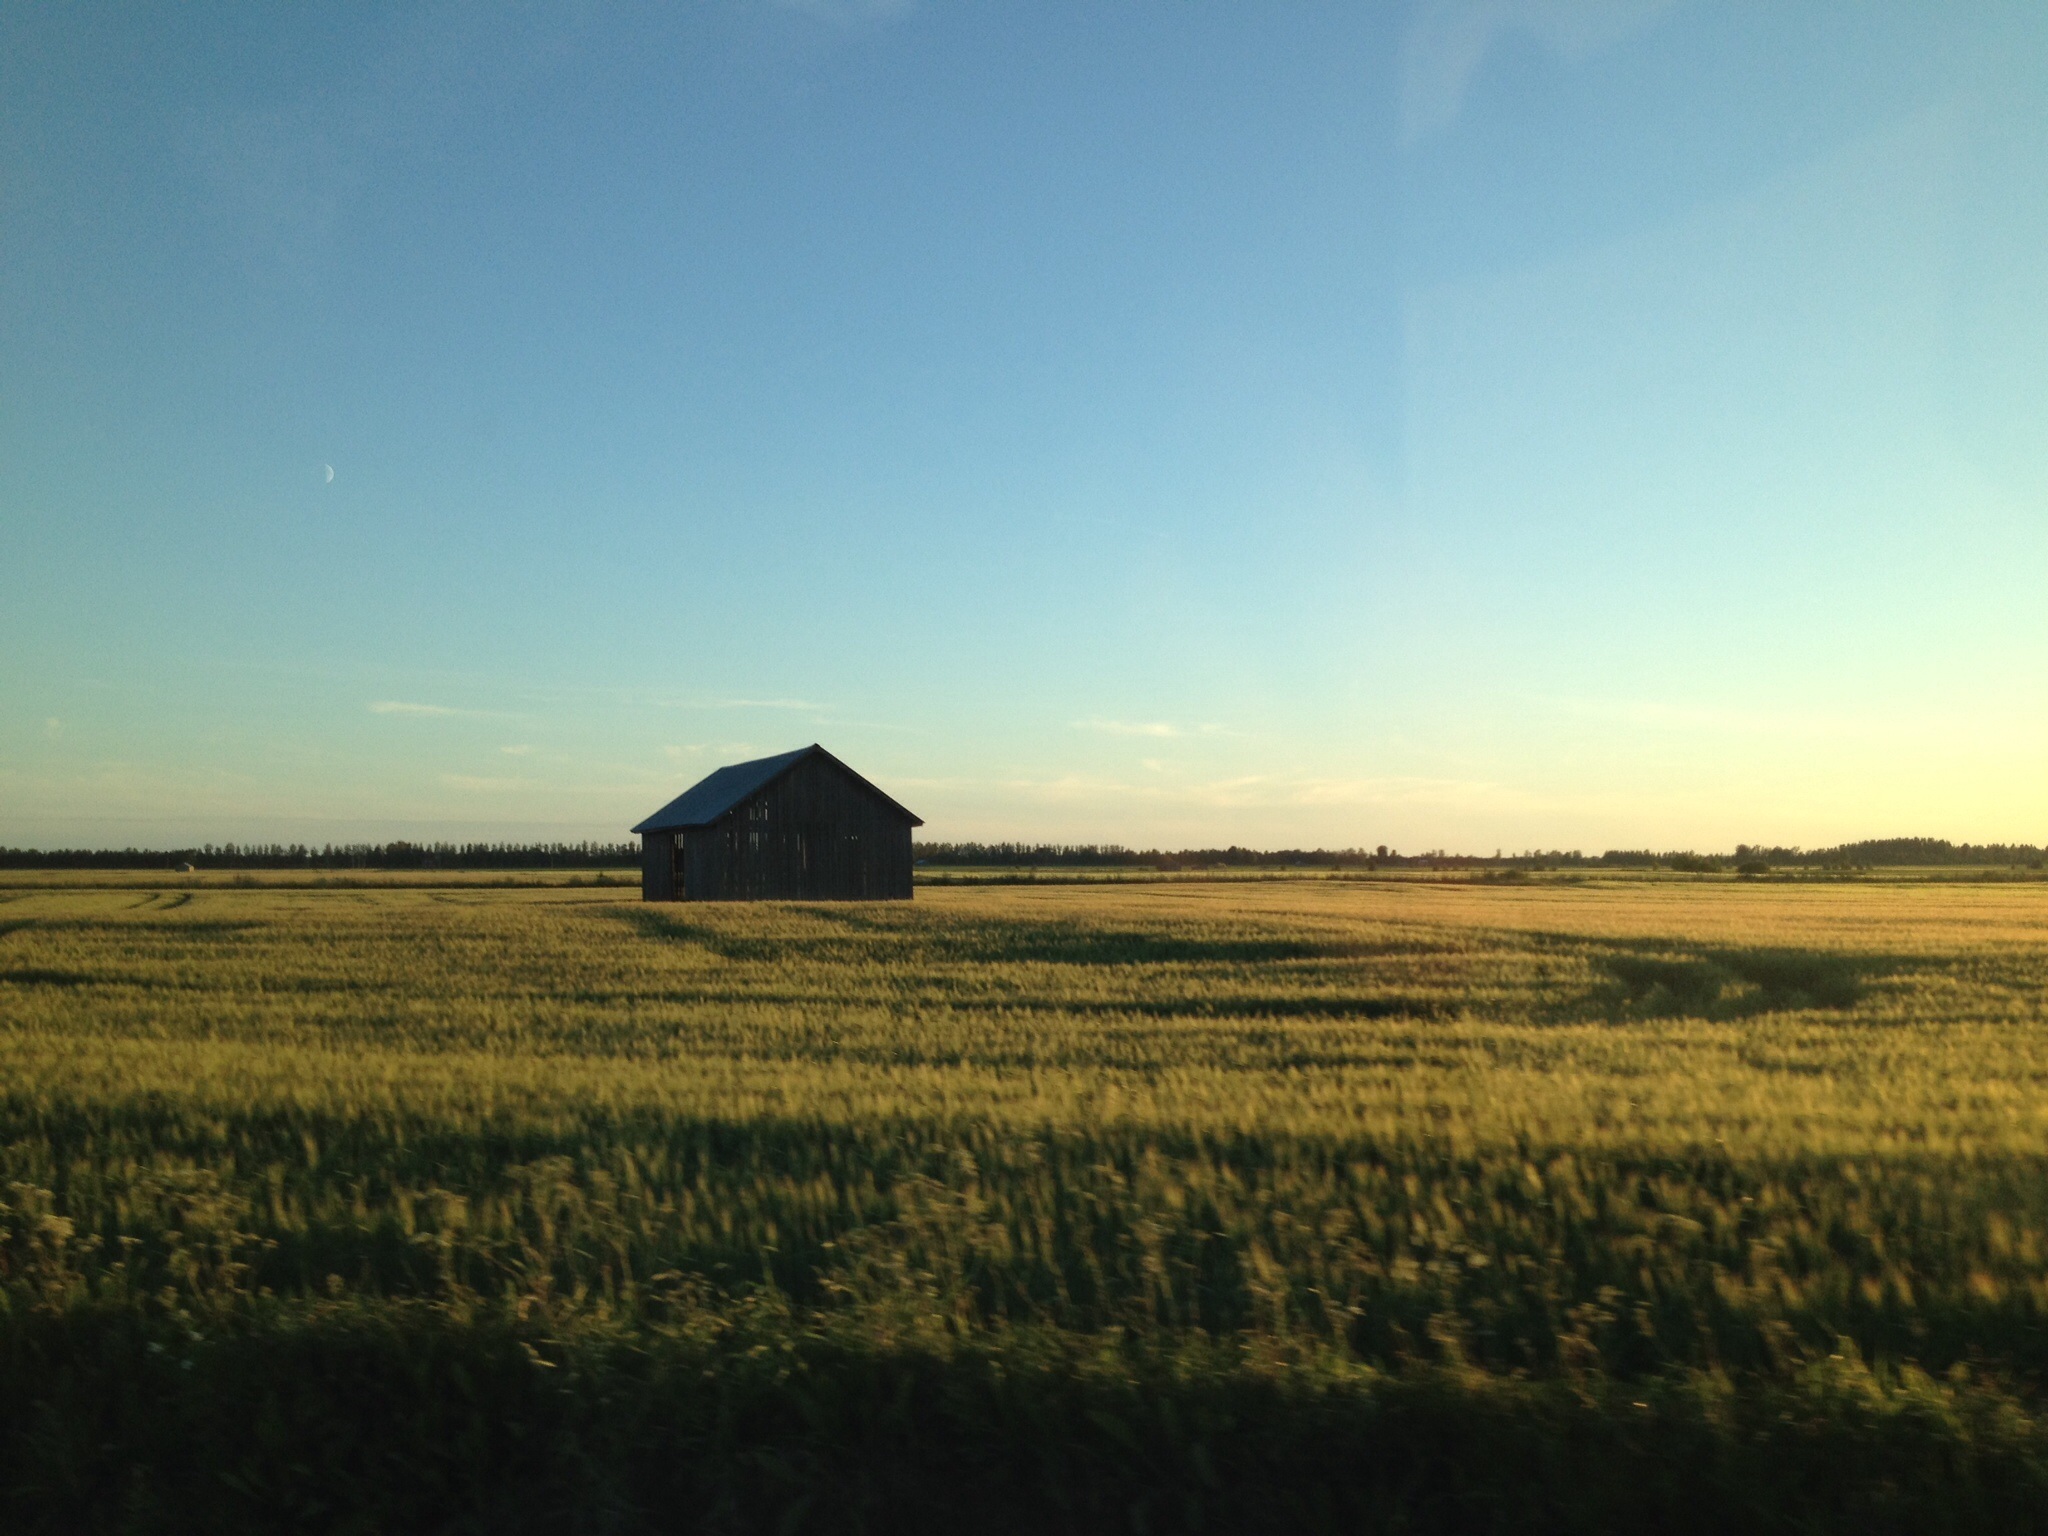
landscape, nature, grass, horizon, cloud, sky, sunrise, sunset, field, prairie, sunlight, morning, hill, barn, dawn, dusk, evening, agriculture, plain, grassland, plateau, ecosystem, steppe, rural area, natural environment, atmospheric phenomenon, grass family